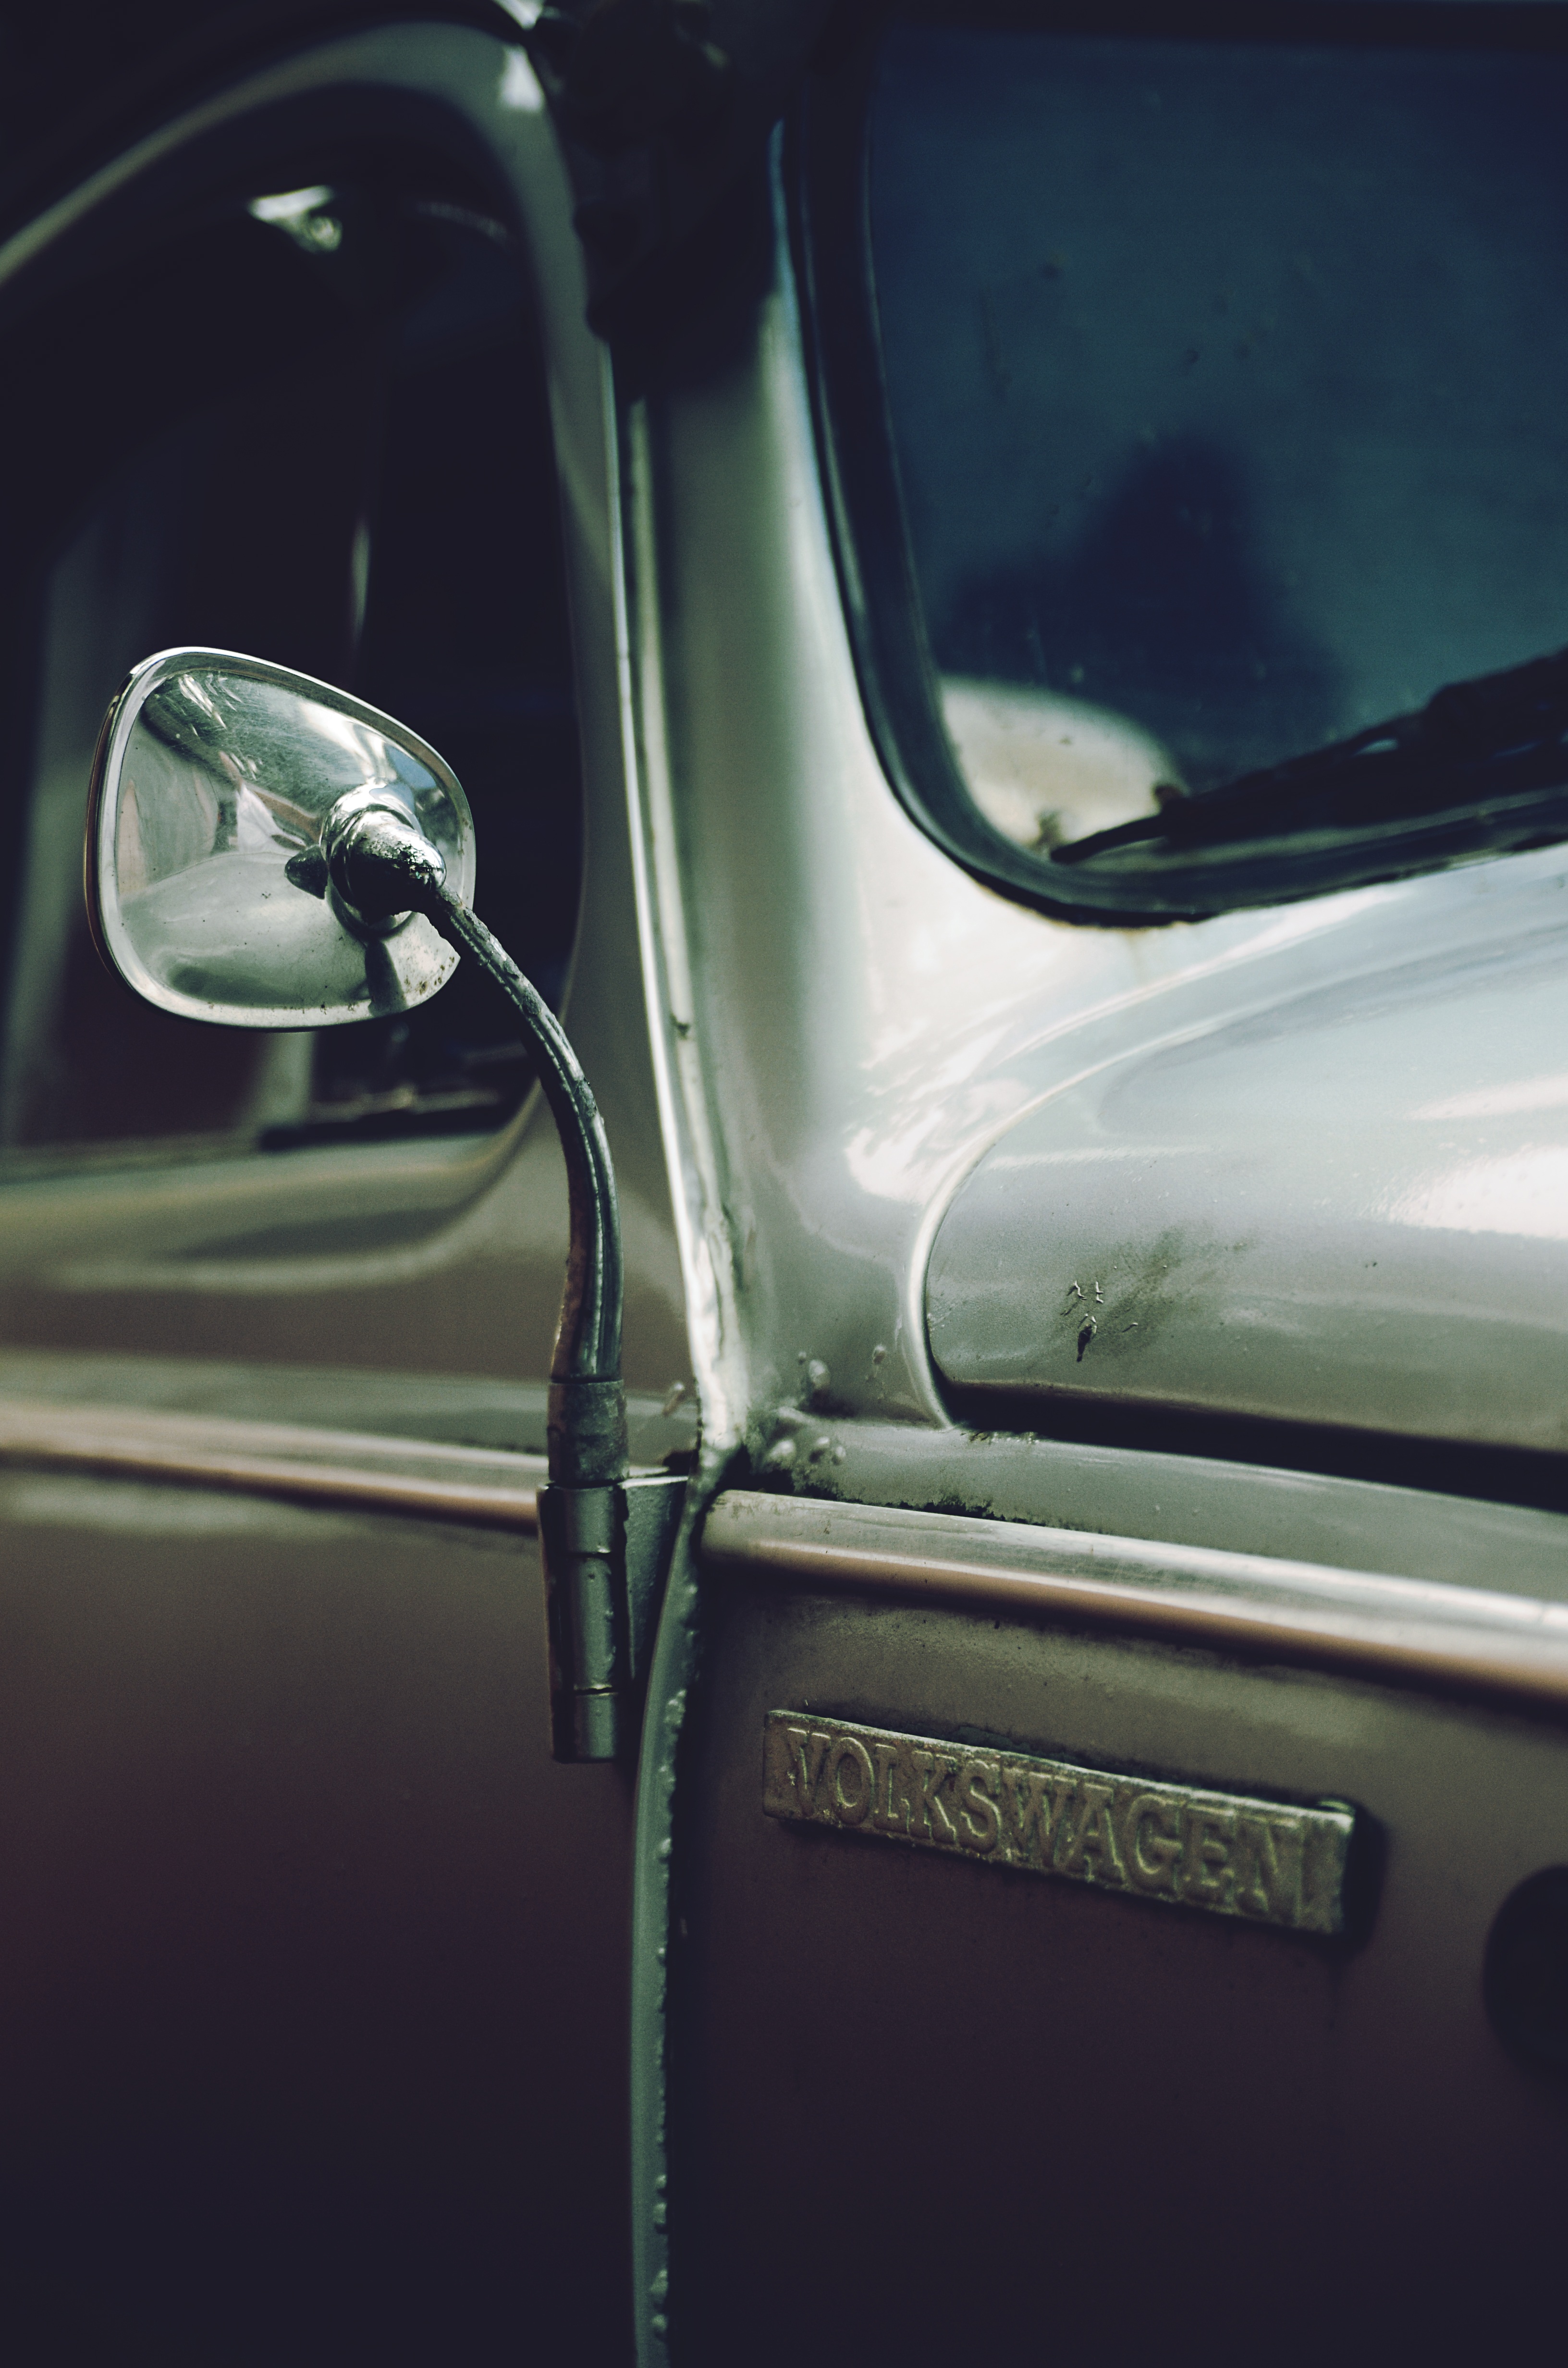
light, car, vintage, wheel, window, glass, volkswagen, vehicle, windshield, bumper, rear view mirror, classic, side mirror, automotive exterior, automotive window part